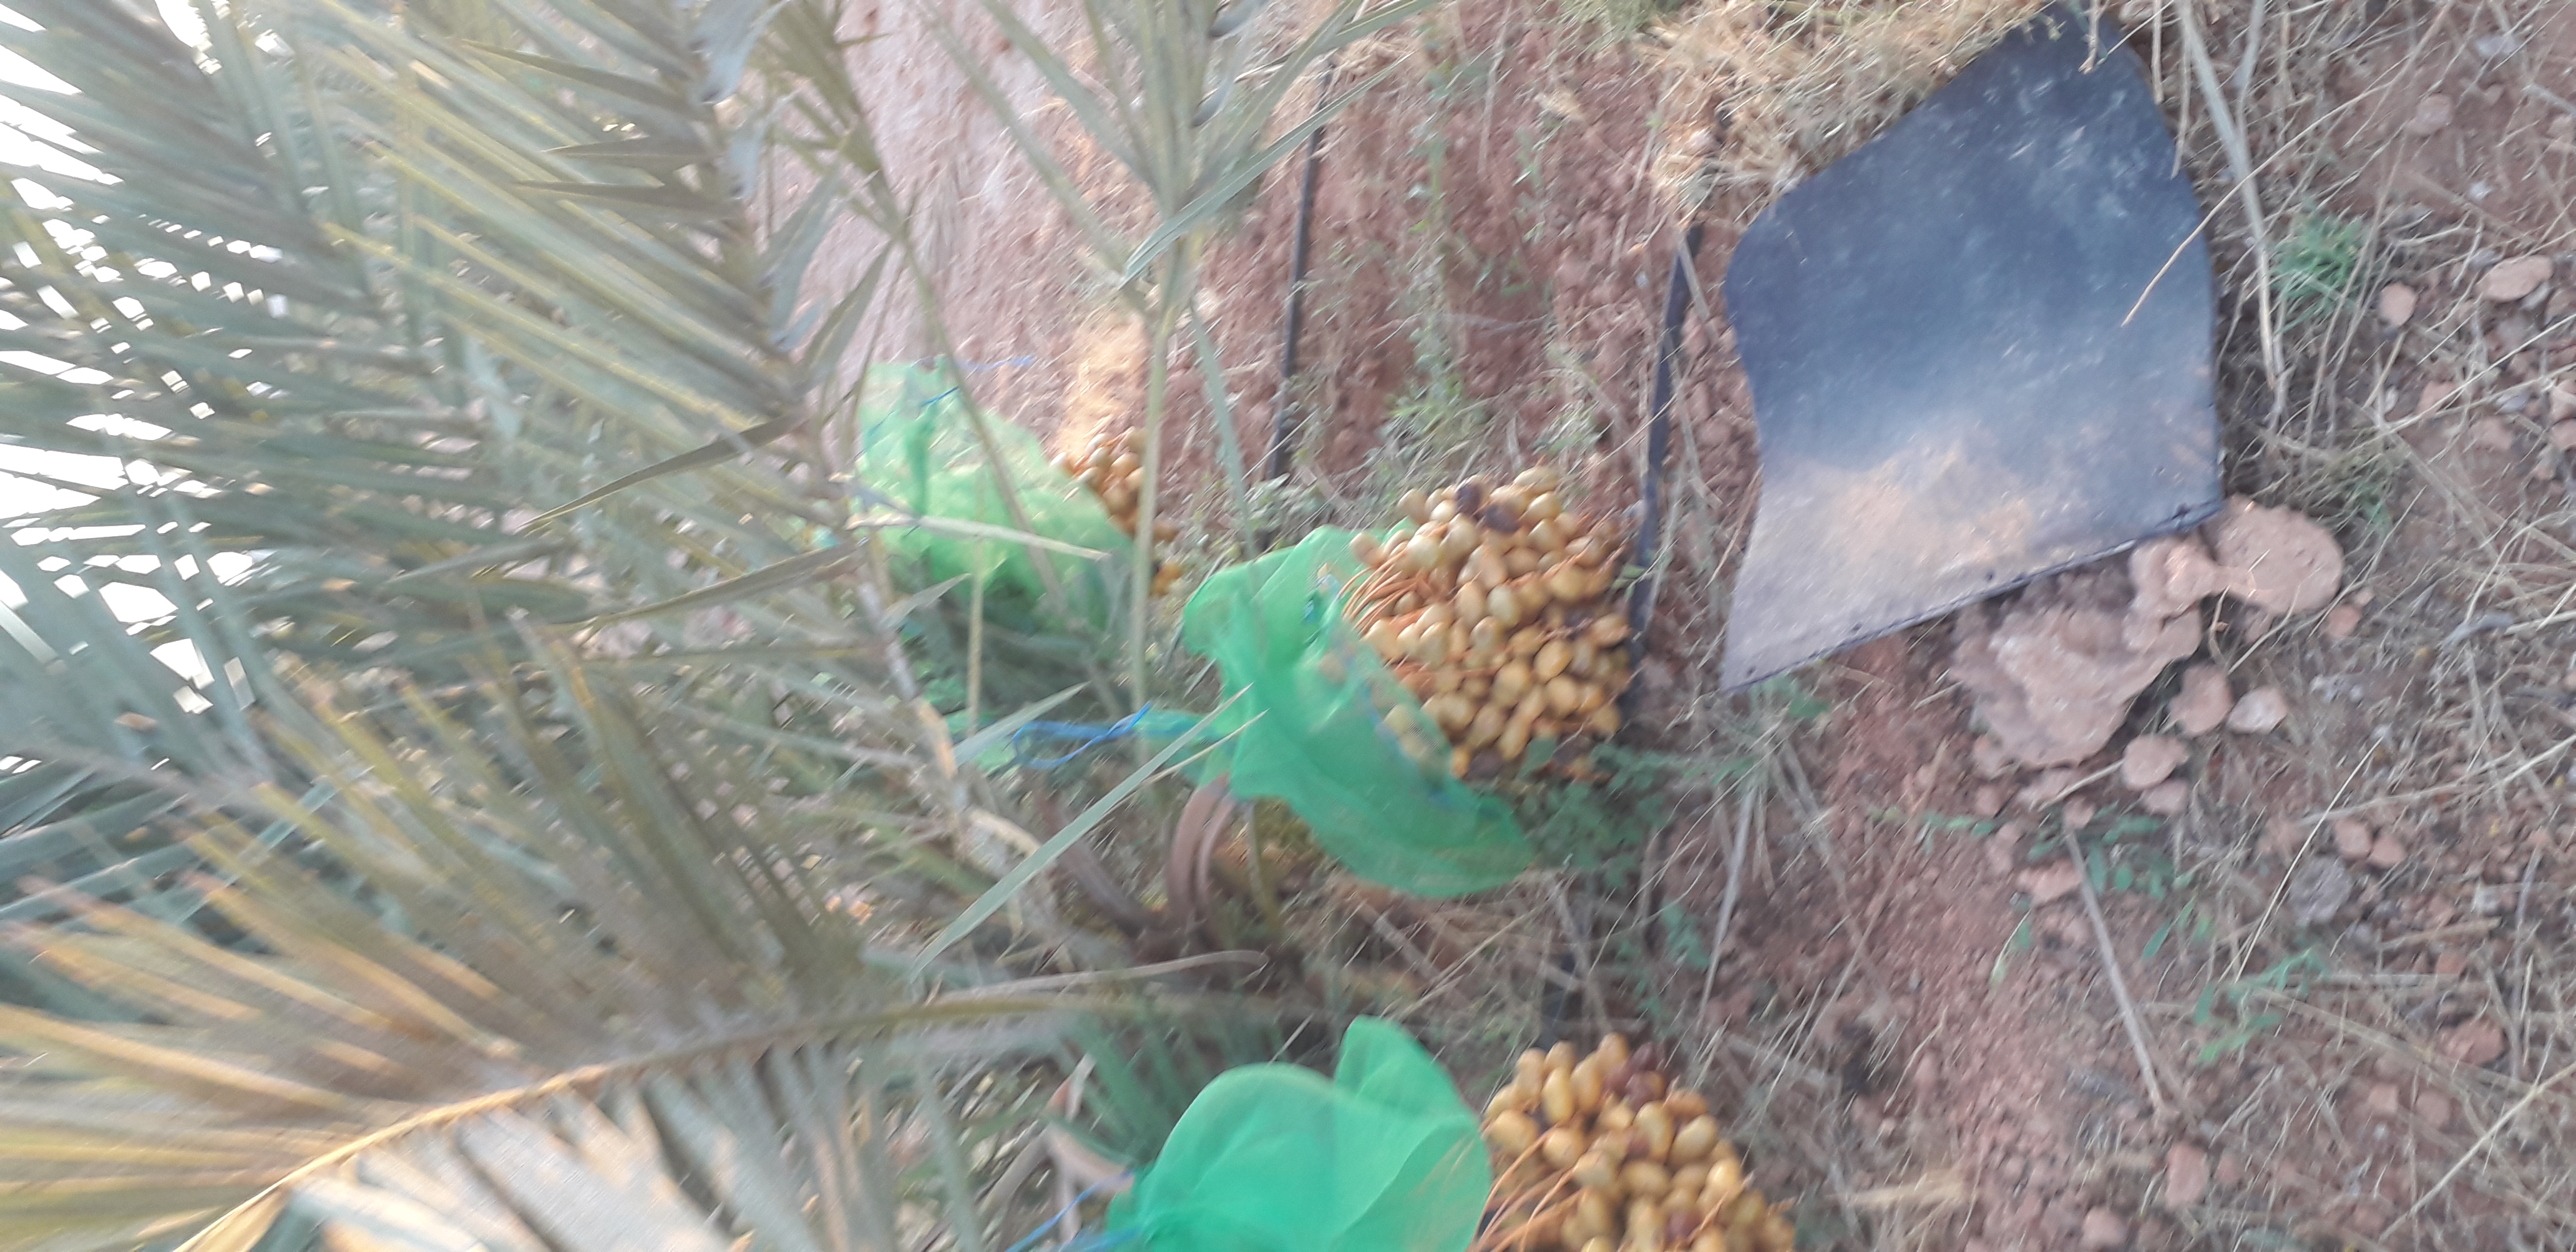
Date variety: Boufagous